Lienzo charro

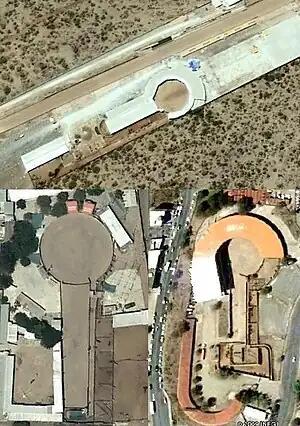
Aerial photographs of lienzos charros, showing the "Monumental", Zacatecas, Zacatecas (lower right)

A lienzo charro is an arena where "charros" hold the events of "charreada", "coleadero" and "jaripeo". American rodeo events may also take place at a "lienzo charro".